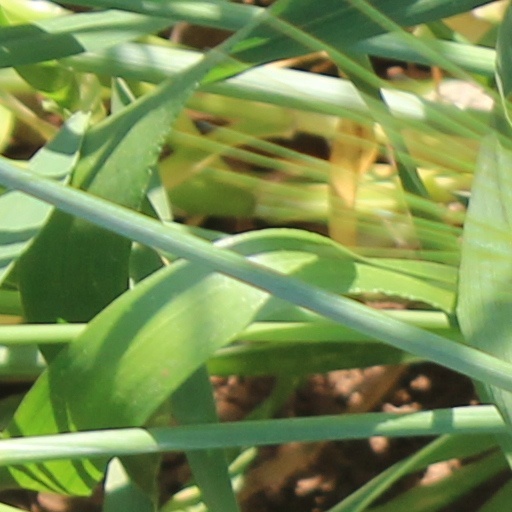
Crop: wheat